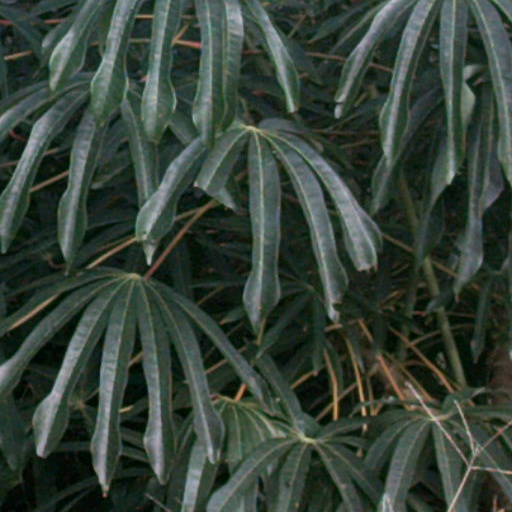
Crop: cassava